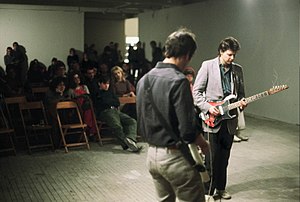
Glenn Branca
1980
Glenn Branca var amerikansk komponist og musiker.